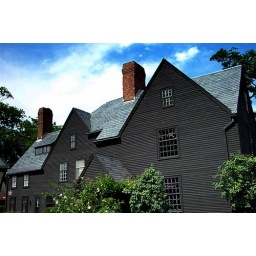
House of Seven Gables in Salem, MA, home of Nathaniel Hawthorne and subject of the book of the same name